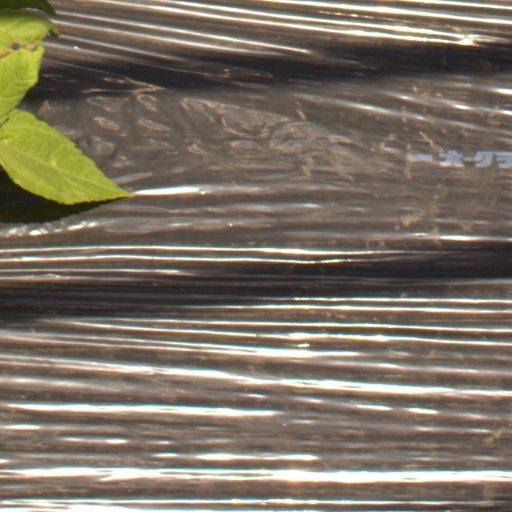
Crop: Jerusalem artichoke